Michel Aflaq

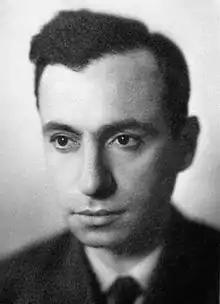
Aflaq in the late 1930s

Upon their return to Syria, Aflaq and al-Bitar became teachers at Tajhiz all'-Ula, "the most prestigious secondary school in Syria". Aflaq taught history, while al-Bitar taught math and physics. By 1940, Aflaq and al-Bitar had managed to set up a student circle, which usually met on Fridays. That year, the Arab Ihya Movement, a political party, was established by Aflaq and al-Bitar. They used most of their spare time in 1941 to agitate for the party. It was in 1942 that Aflaq showed his skills as "a compelling speaker" who was able to utilize the "theatrical pause" to great effect. The party changed its name to "Arab Ba'ath Movement" to signify the radical changes which were sweeping the Middle East; Rashid Ali al-Gaylani, the Prime Minister of Iraq, had challenged Britain's domination over Iraq. The replacement of the word "Revival" with "Ba'ath" (literally means "resurrection"/"rebirth") signified that Arab revival had been replaced ideologically by the need for an Arab rebirth. The change of name led Zaki al-Arsuzi, leader of the Arab Ba'ath Party, to accuse Aflaq and al-Bitar of stealing his party's name from him. Though both men were promoting a party platform based on an Arab nationalist stance, Aflaq and al-Arsuzi became bitter rivals.